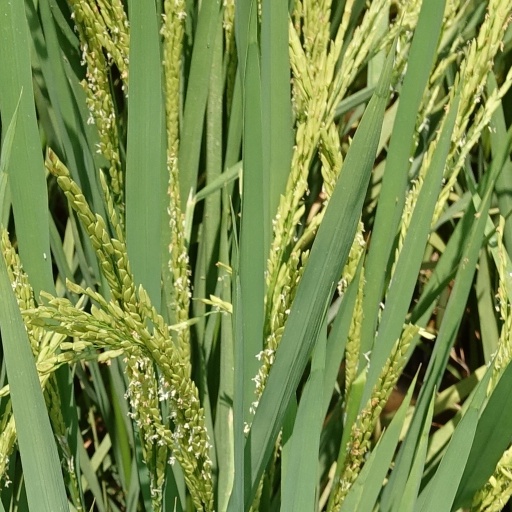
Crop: rice